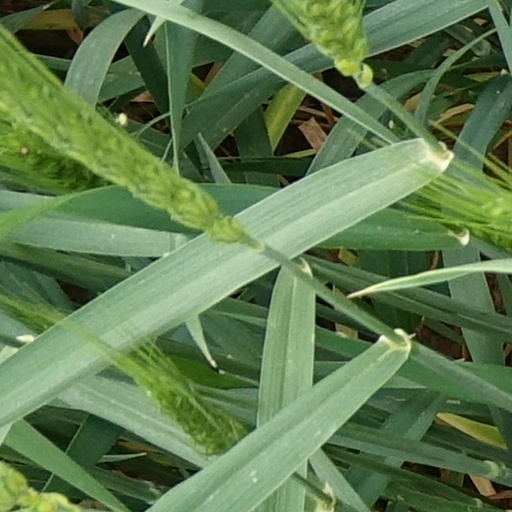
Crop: wheat